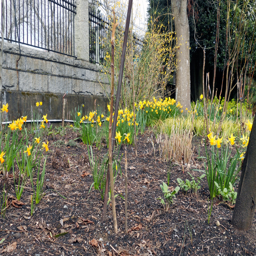
later in the spring and throughout the summer , the grounds will be full of beautiful plants and flowers .